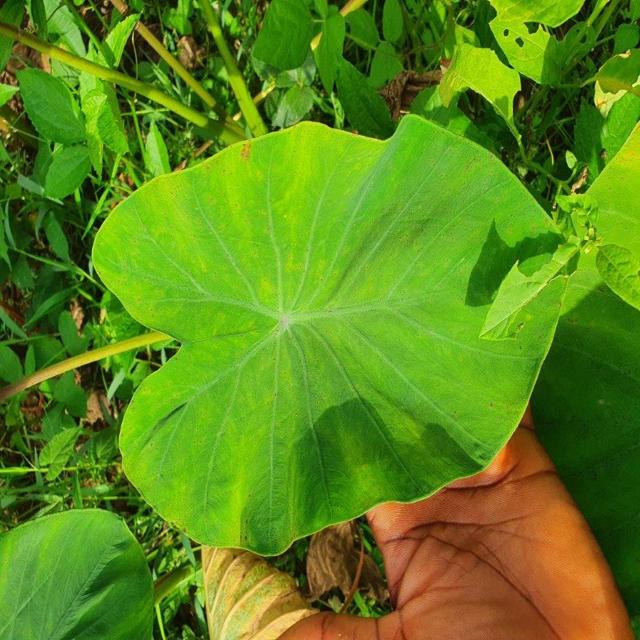
Label: Healthy